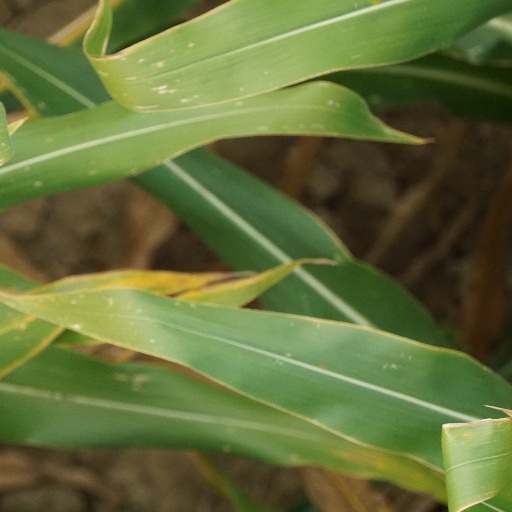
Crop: maize; corn